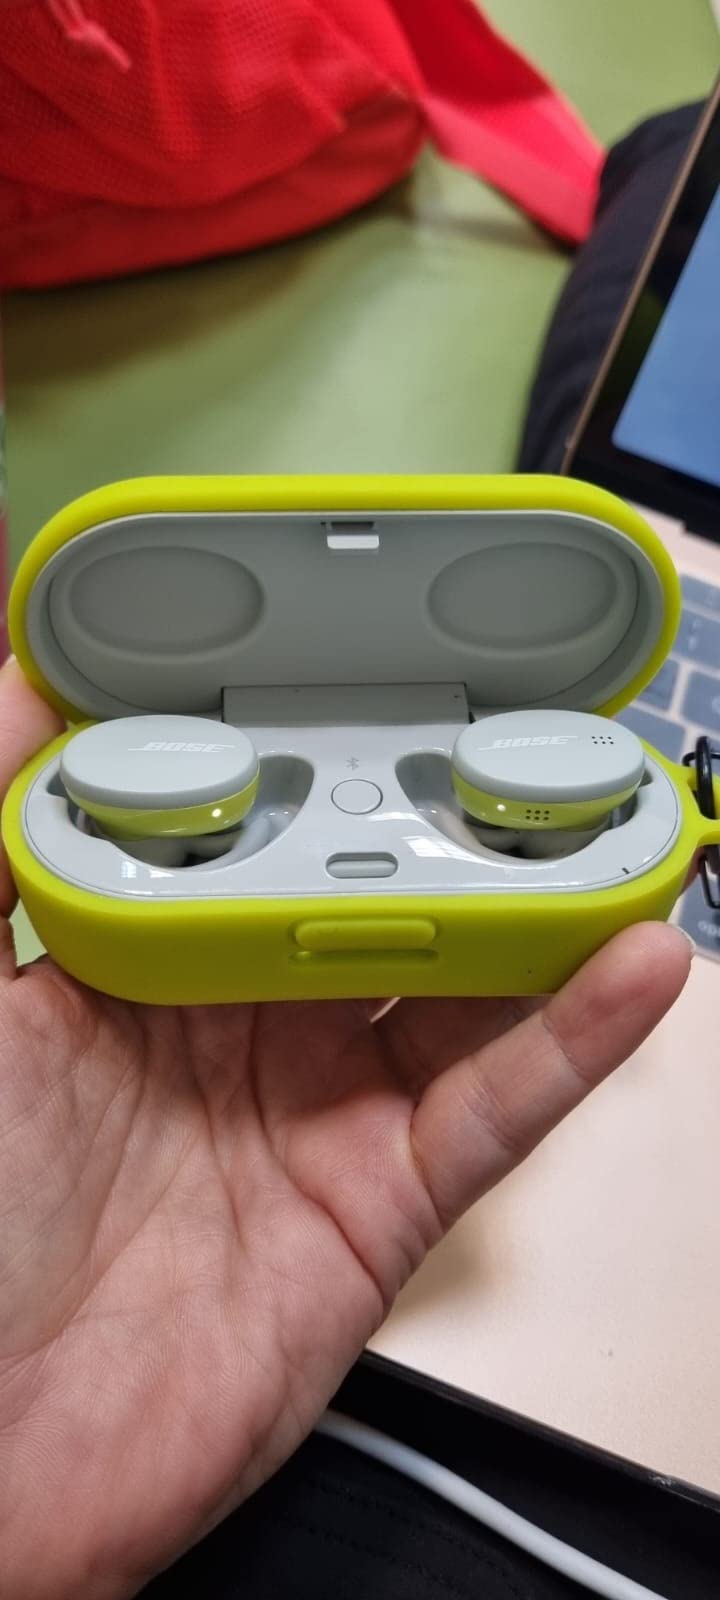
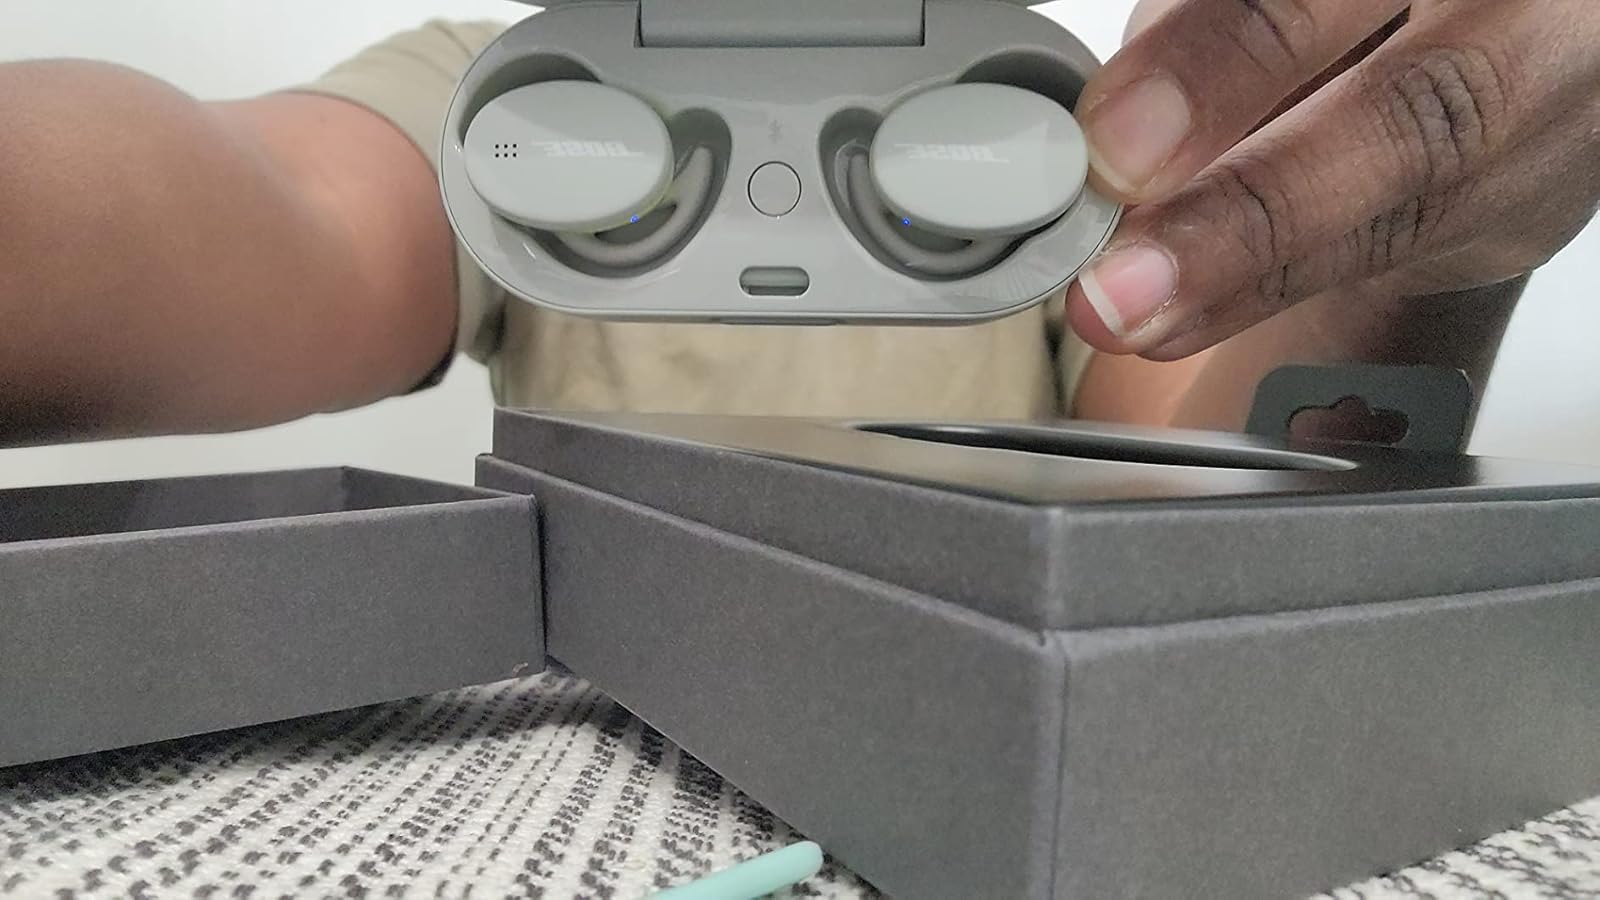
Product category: earbuds
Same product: yes